Fredonia Commons Historic District

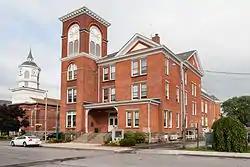
Fredonia Village Hall in July, 2015

Fredonia Commons Historic District is a national historic district located at Fredonia in Chautauqua County, New York. The district encompasses the central core of Fredonia; the main civic buildings, churches and commercial structures clustered around the commons. The district includes approximately 25 structures including the Fenner Fire Station, Village Hall, U.S. Post Office, Darwin R. Baker Library, United Methodist Church, Baptist Church, and Trinity Episcopal Church. Commercial buildings are located along the south side of the commons.